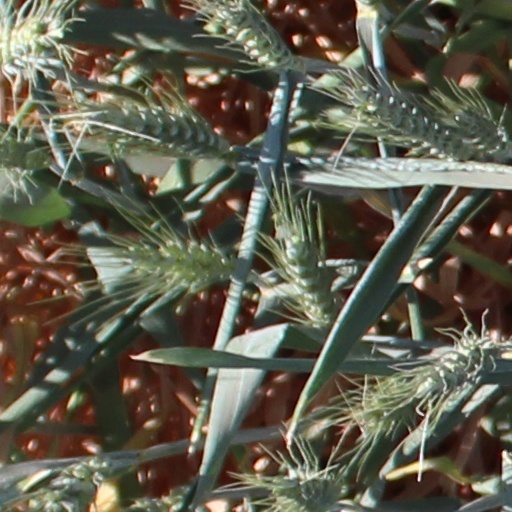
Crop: wheat